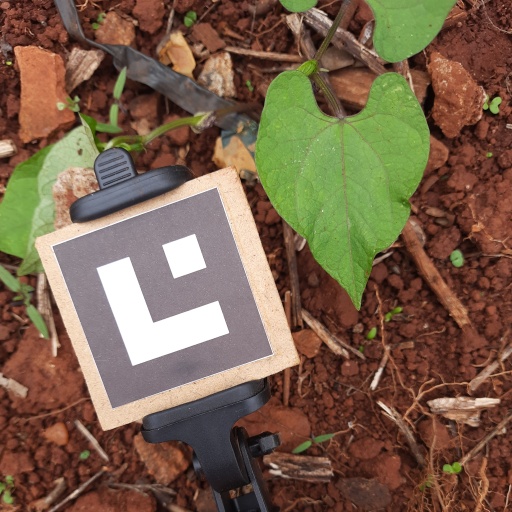
Observations: wavy surface, no eating holes, under shade